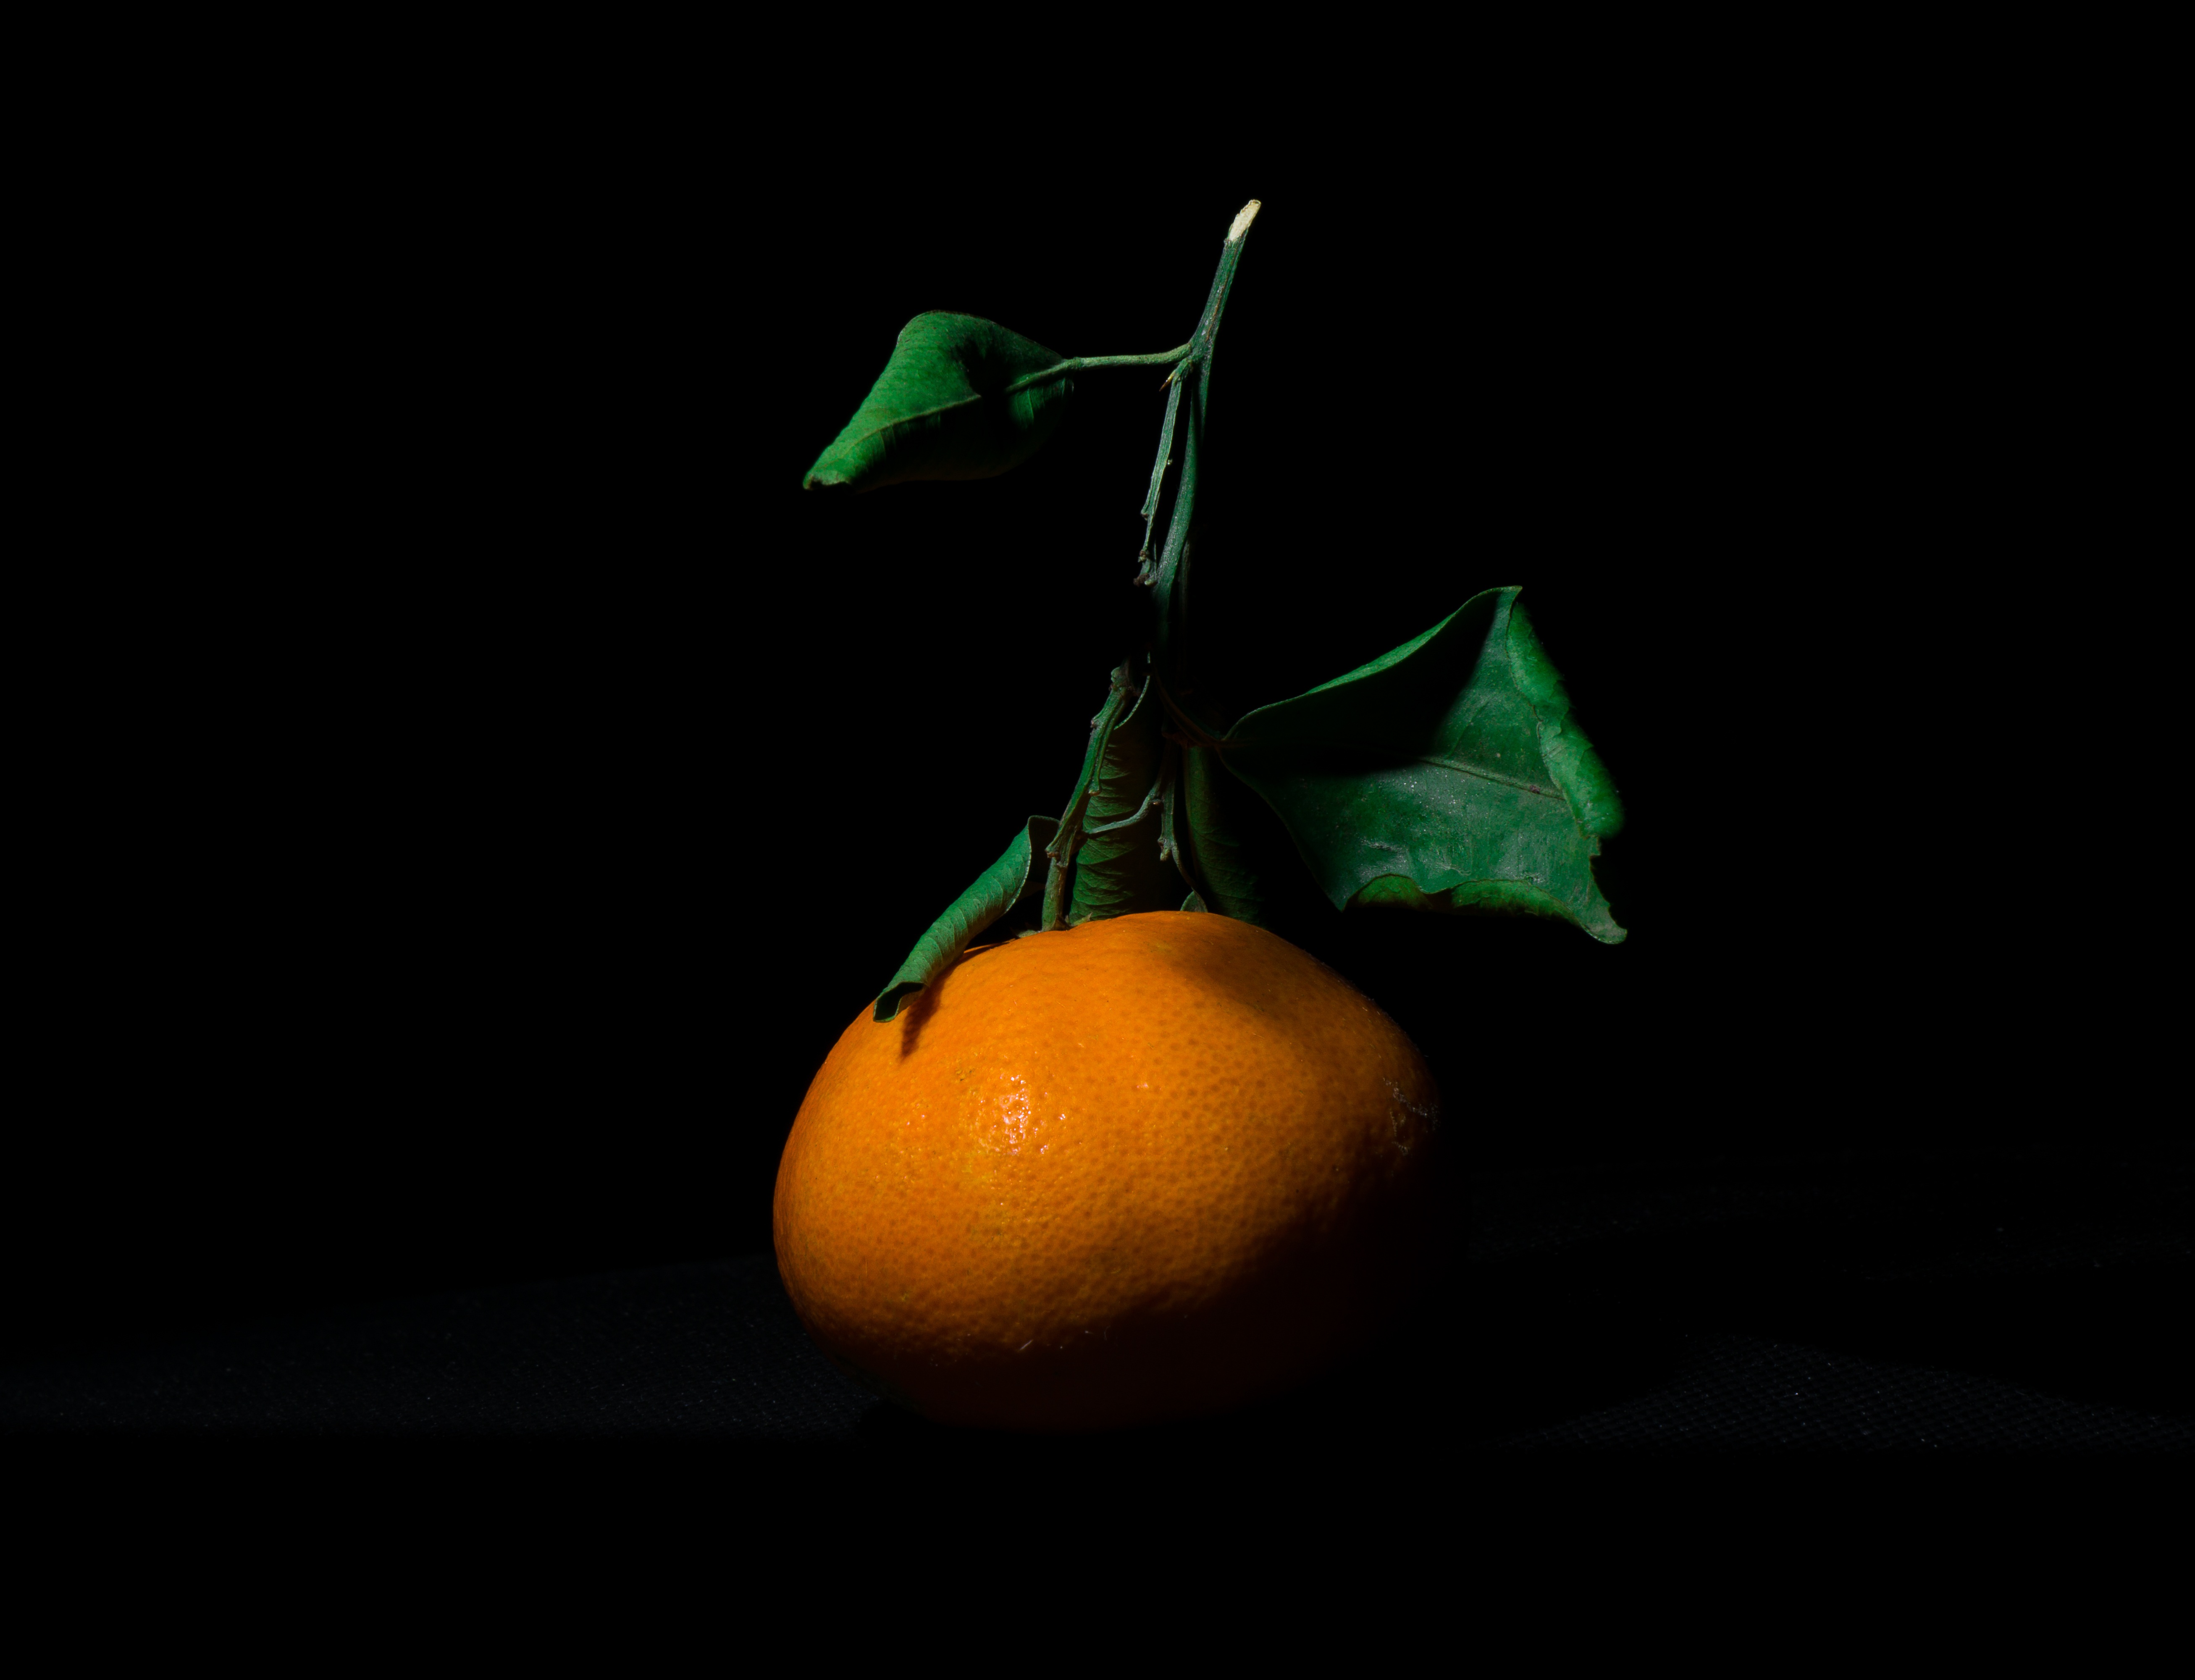
orange, mandarin, citrus fruit, fruit, l, food, healthy, citrus fruits, delicious, vitamins, fruity, vitamin c, fruits, lemon, nutrition, eat, frisch, market, branch, ripe, mango, sweet, apple, vitaminhaltig, organic product, left untreated, leaves, market stall, purchasing, sale, farmers local market, mediterranean, sunny, fruit stand, pome fruit, shopping, tasty, vegetarian, vegan, kitchen, feed, starter, sour, meal